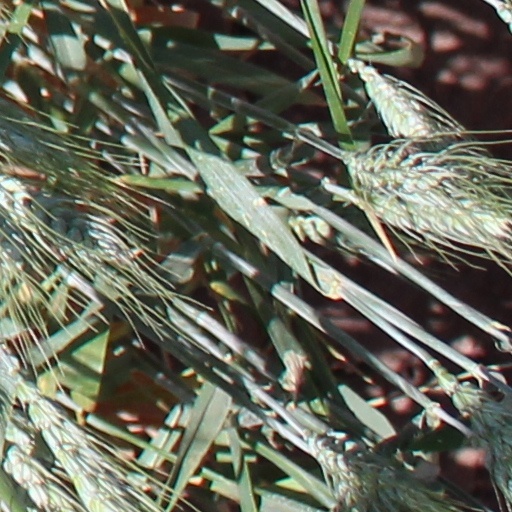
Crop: wheat